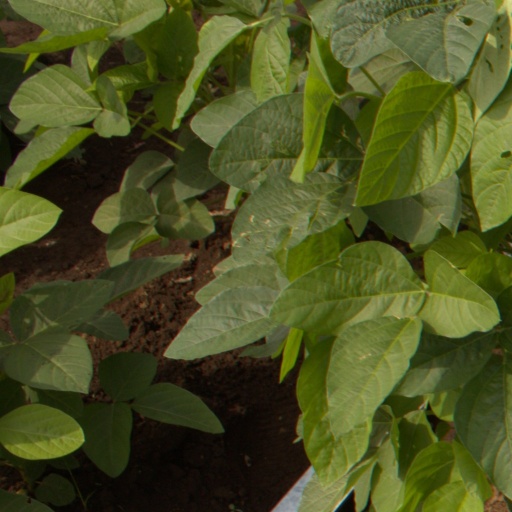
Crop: soybean